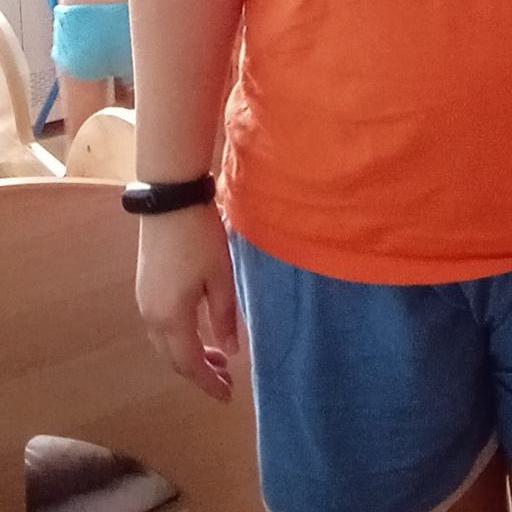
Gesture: no_gesture